Carl Magee

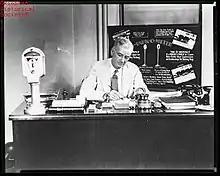
Magee at desk

Carlton Cole "Carl" Magee (January 5, 1872 – January 31, 1946) was an American lawyer and newspaper publisher. He also patented the first practical parking meter. He was born in Iowa. Magee graduated from the Iowa State Normal School, now the University of Northern Iowa, in 1894. He moved to New Mexico in 1917 with his wife.